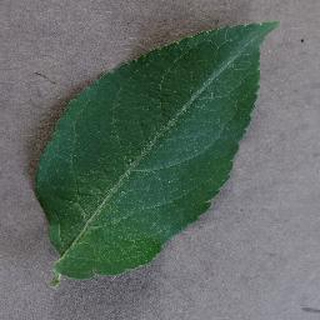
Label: healthy_apple